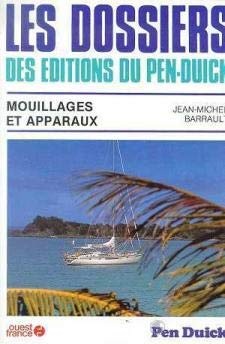
Mouillages et apparaux, tome 26
Brand: Barrault
Category: Media > Magazines & Newspapers